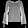
Label: Shirt